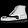
Label: Ankle boot